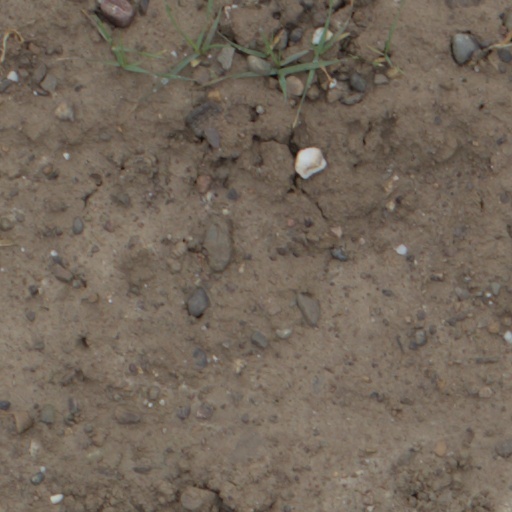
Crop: wheat